Answer in natural language. Is framed landscape painting with airship to the left of Book? Choose between the following options: no or yes
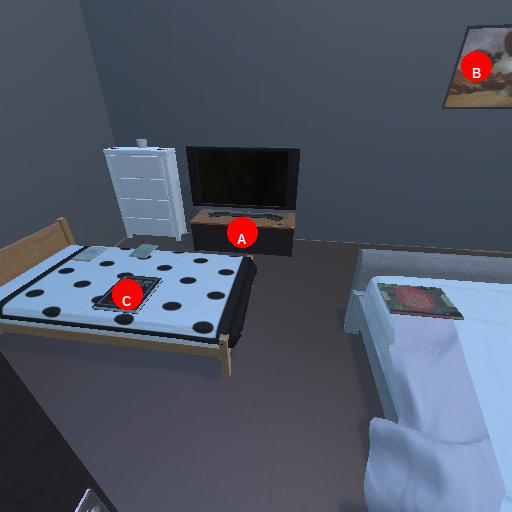
<answer>no</answer>